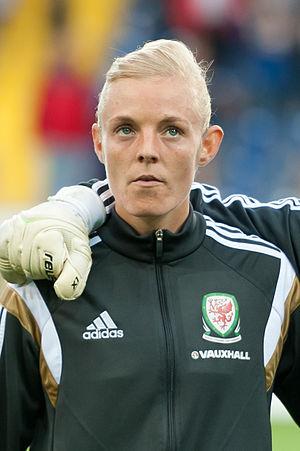
Sophie Ingle, née le 2 septembre 1991 à Llandough, est une footballeuse internationale galloise évoluant au poste de milieu de terrain.